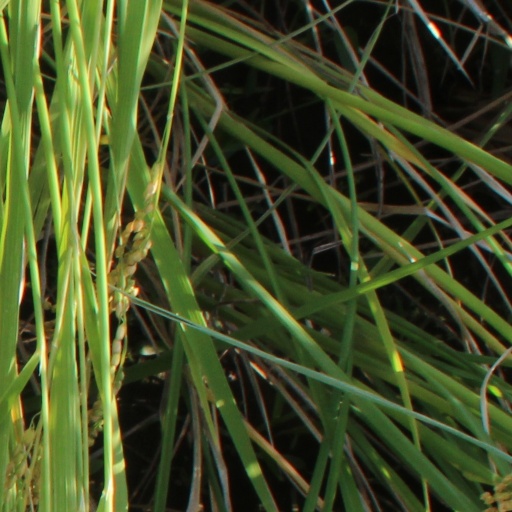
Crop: rice